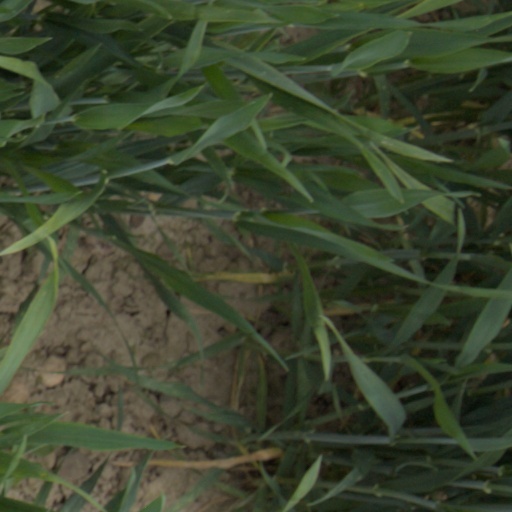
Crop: wheat